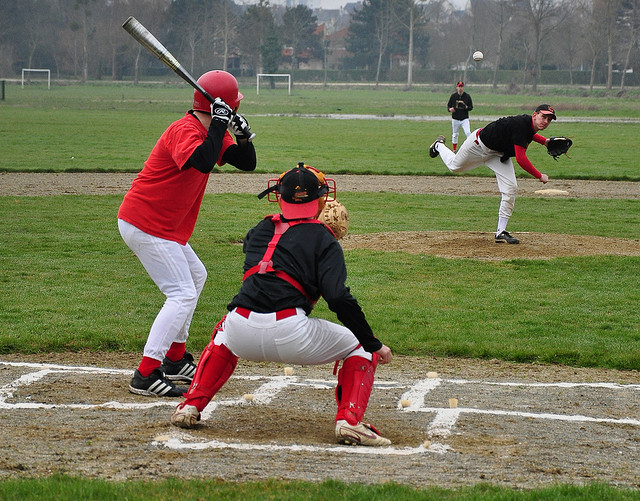
một nhóm người đang thi đấu bóng chày trên sân